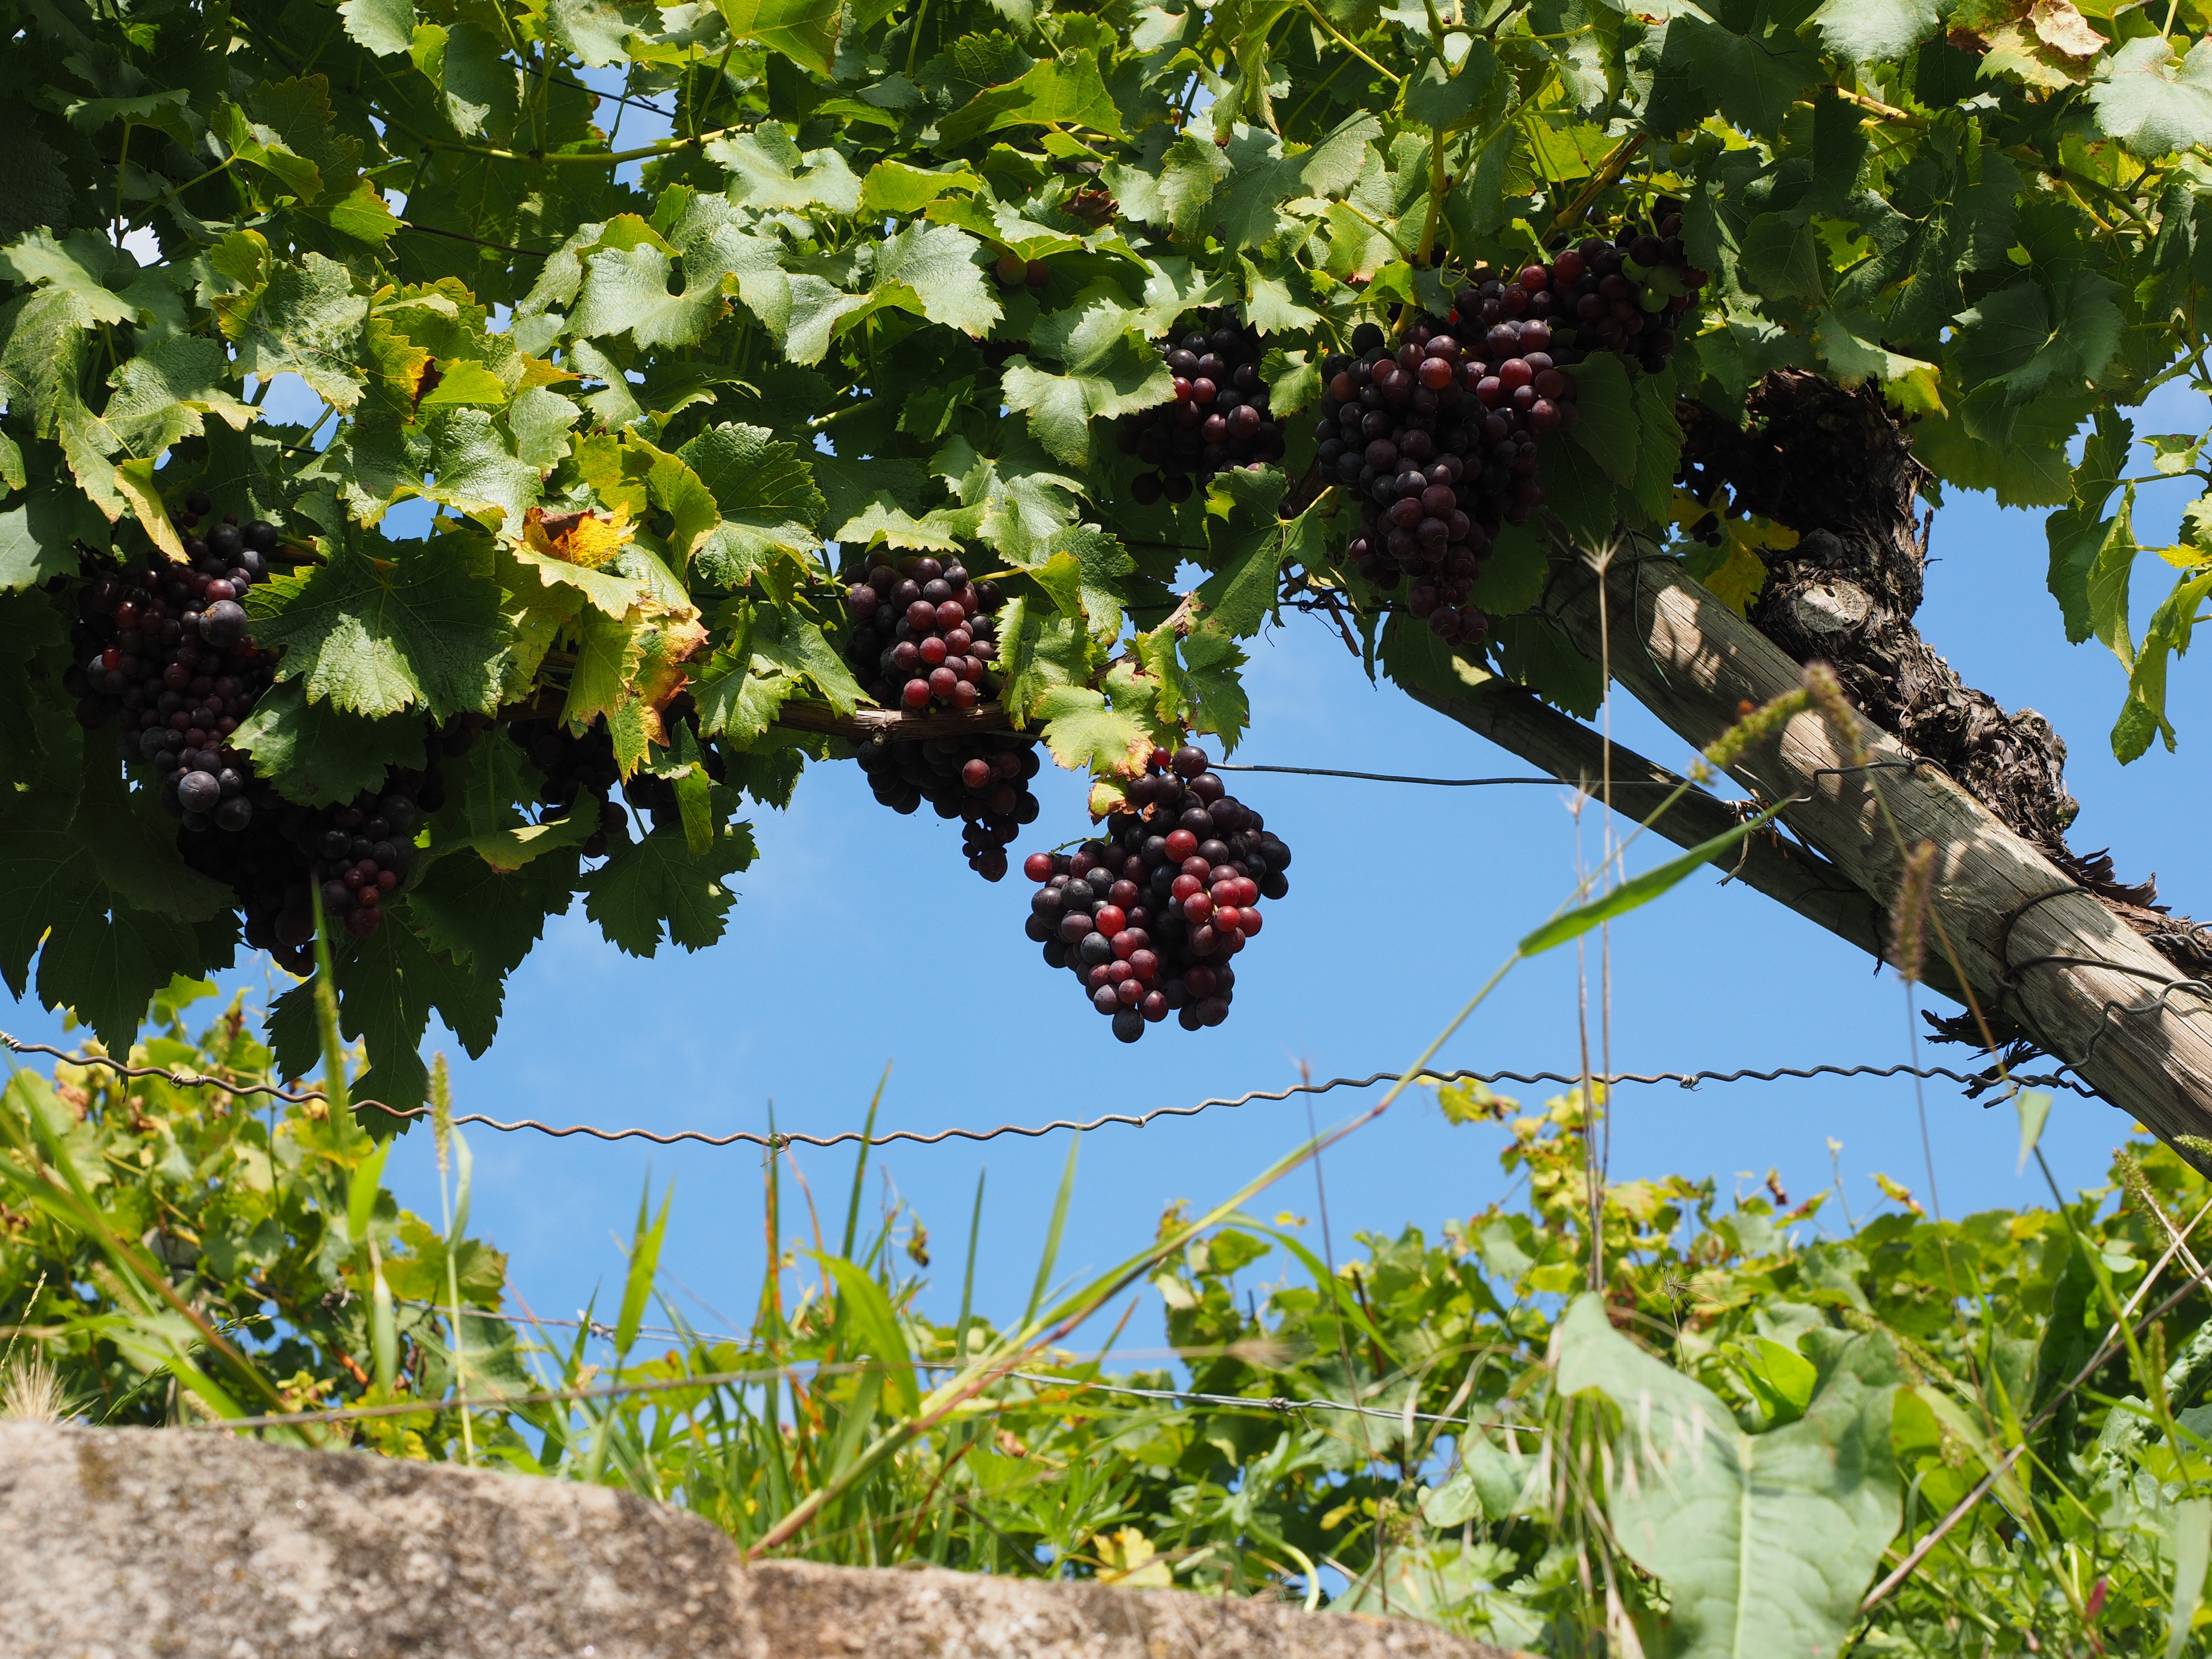
tree, branch, plant, grape, vineyard, fruit, flower, food, produce, crop, botany, blue, climber, agriculture, grapevine, shrub, grapes, plantation, winegrowing, flowering plant, vitis, vitis vinifera, land plant, grapevine family, varietal, noble vine